Little Vera

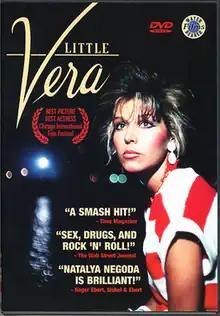
"Little Vera" on Watermark Films DVD (with English subtitles)

Young Vera is a girl around twenty who just finished school. Her parents want her to apply for university, but at the moment she prefers going out with her best friend, Lena, dancing, party and nightlife. Vera loves listening to American and Western European rock and pop music and wears clothes and make up inspired by some of her idols such as Madonna, Cyndi Lauper, and Debbie Harry. She lives with her mother and her alcoholic father, Kolya, who are becoming increasingly dissatisfied with her choice of friends and what they consider her decadent lifestyle. They wonder why she can't be more like her brother Victor, a doctor living in Moscow. At an underground dance party that is broken up by police, she meets Sergei, and they immediately fall in love. It turns out Sergei is an old friend of Victor, who, in town for a visit, calls on his friend only to find him alone with his sister.